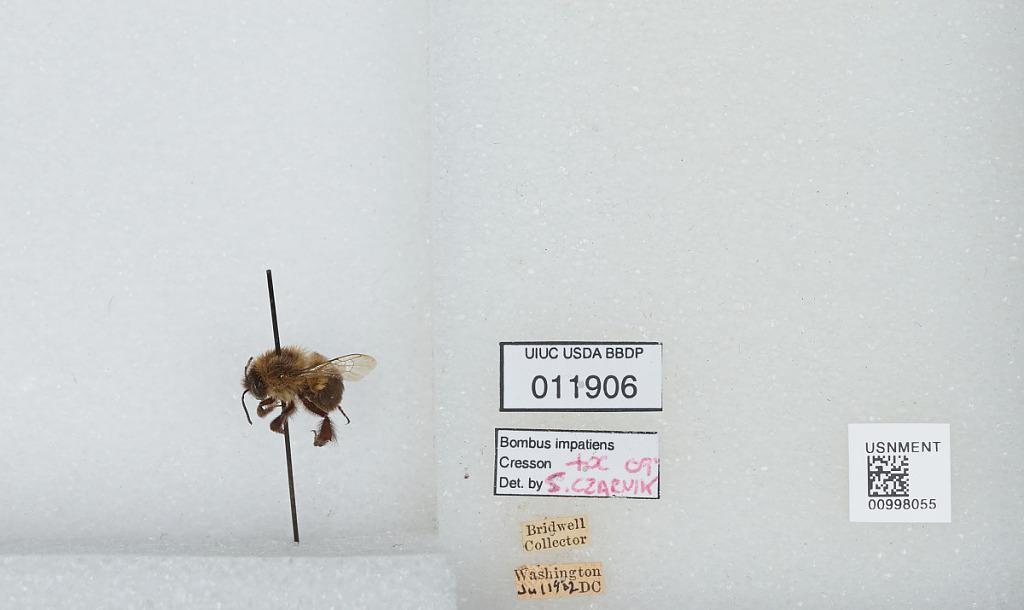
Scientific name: Bombus (Pyrobombus) impatiens Cresson
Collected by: Bridwell
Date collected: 1902-7-
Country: United States
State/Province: District of Columbia
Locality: Washington
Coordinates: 38.9047, -77.0164
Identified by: Czarnik, S.